Harrison Weir

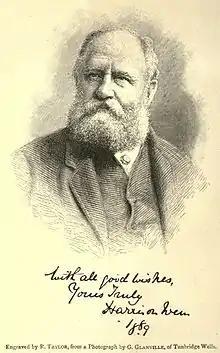
Harrison Weir

Harrison William Weir (5 May 18243 January 1906), known as "The Father of the Cat Fancy", was a British artist.